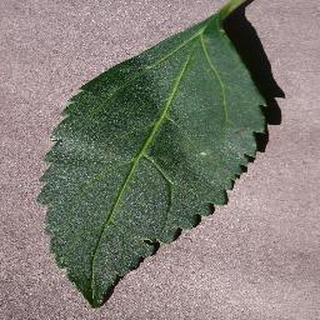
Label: healthy_cherry